Dodge Neon SRT-4

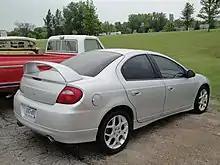
Rear view

In January 2002, SVE became known as Performance Vehicle Operations (PVO). The PVO group was responsible for developing the concept car into a production car. A turbocharged 2.4 liter inline-4 gasoline engine (A853 engine) was used. This engine was nearly identical to the 2003 Chrysler PT Cruiser (A855 engine), except the SRT-4 did not have the unique intake manifold required to fit the engine into the PT Cruiser engine bay. The car was then given a New Venture Gear T-850 five-speed manual transmission (based on the unit from the European turbodiesel minivans), equal-length half shafts, and a high capacity Sachs performance clutch. The suspension had stiffer springs, SRT-tuned Tokico struts (with travel reduced to provide clearance for the larger wheels), and larger front and rear sway bars were added. A unique steering gear, PT Cruiser steering knuckles, and an updated K member were also incorporated. Front brakes used 11.0 in (280 mm) vented disc brakes with extra thick rotors to prevent warping, and 10.6 in (270 mm) non-vented disc brakes in the rear, with single piston calipers (57mm front, 36mm rear).